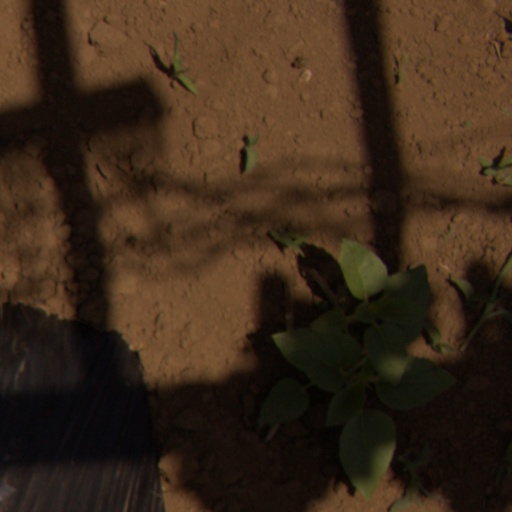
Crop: Jerusalem artichoke